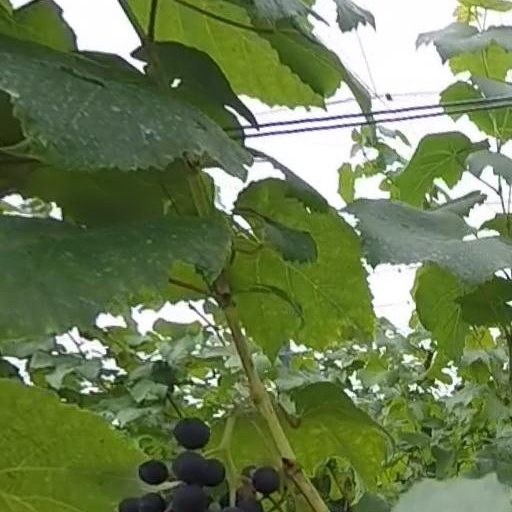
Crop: grape